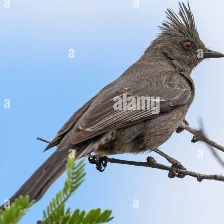
Species: PHAINOPEPLA
Scientific name: PHAINOPEPLA NITENS